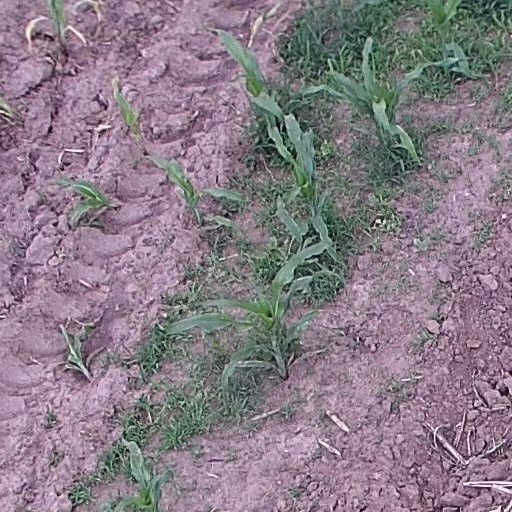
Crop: maize; corn